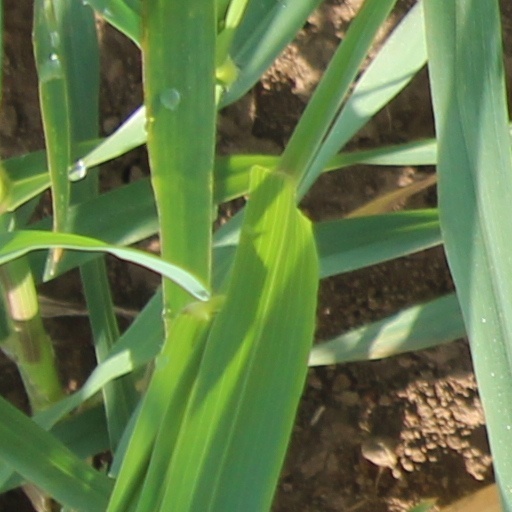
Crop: wheat